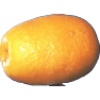
Label: Kumquats 1